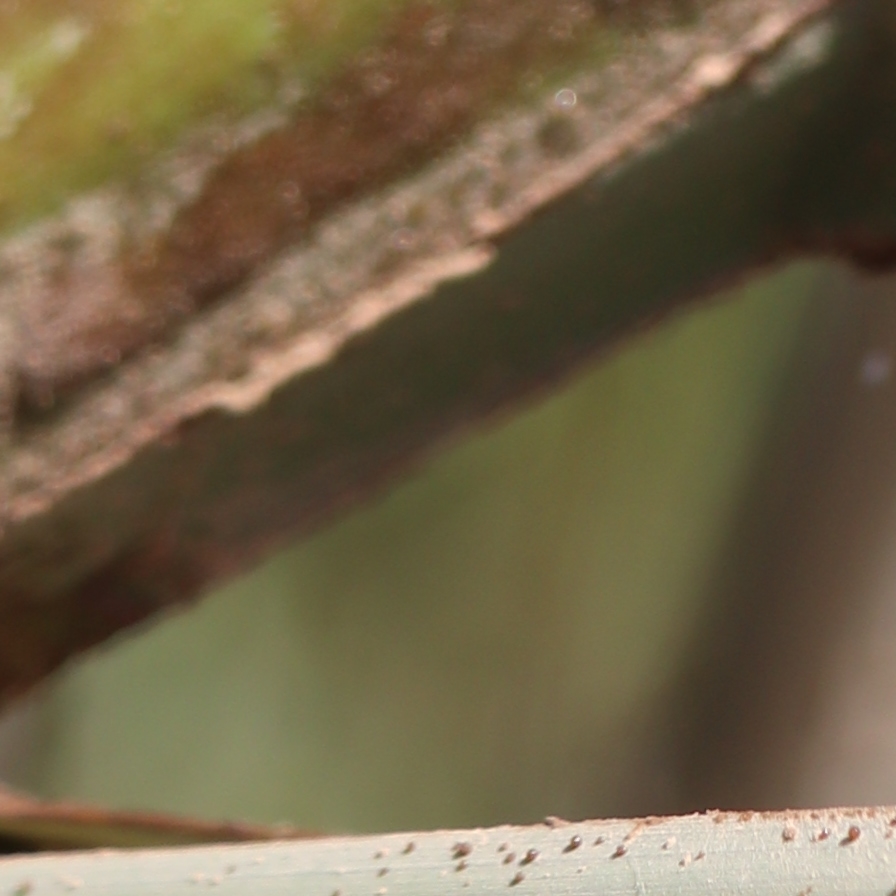
Label: Honey